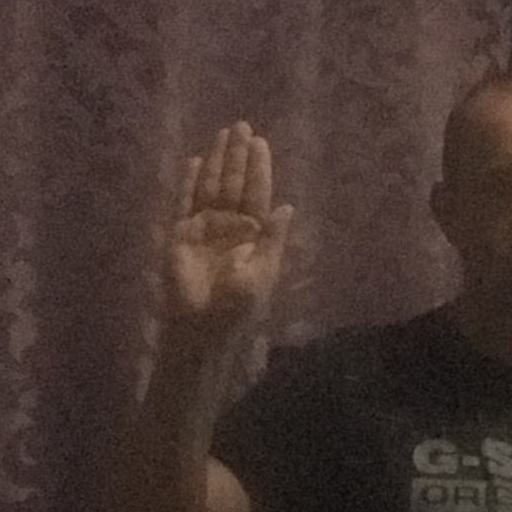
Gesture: stop